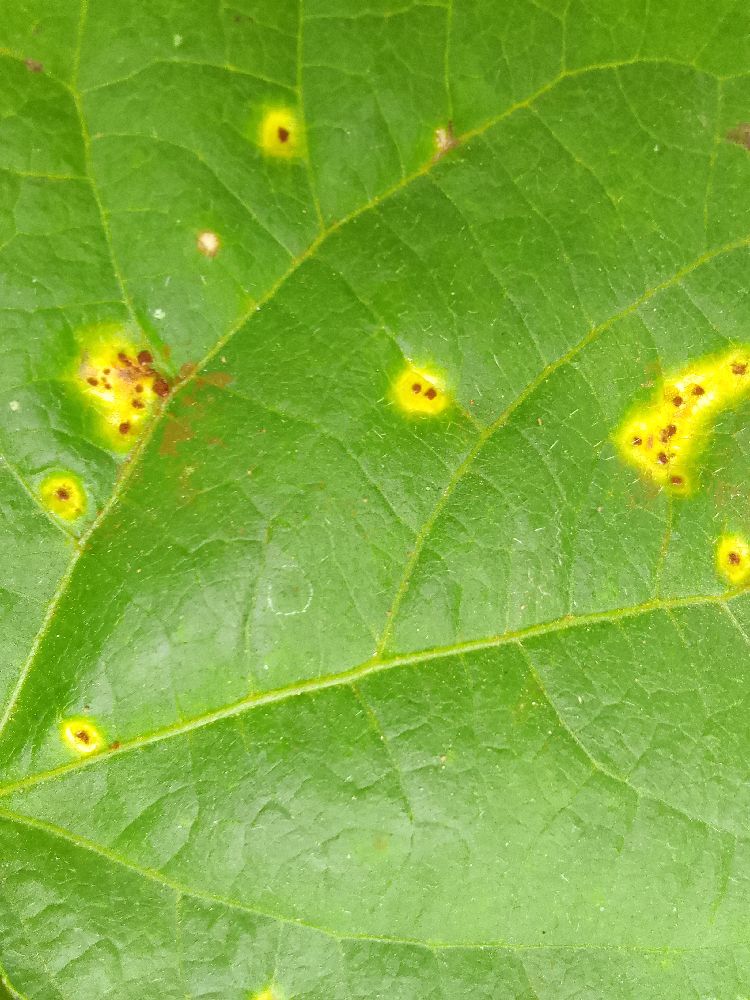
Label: rust